Price tag attack policy

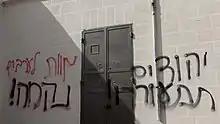
Graffiti on a Palestinian house outside Ma'ale Levona. "Jews Wake Up!", "Death to the Arabs", "Revenge!" (31 January 2014)

According to the military correspondent of the Israeli newspaper "Haaretz" Amos Harel, the roots of the policy go back to Ariel Sharon's policy of disengagement from Gaza in August 2005 and the demolition in 2006 of the illegal settlement at Amona. The expression is occasionally used for acts that took place before this date, to denote a retributive act. Gideon Levy, for example, describes the settlement of Mitzpe Yair, established in 1998 after the murder of settler Yair Har-Sinai, as "an early 'price tag' operation – an act of retribution for some incident." The term has also been used to describe Israeli retaliative policy against Palestinians, and on behalf of the settler enterprise, by describing PM Benjamin Netanyahu's decision to permit Jews to move into a contested property, Machpela House, in response to the shooting of an Israeli border policeman near the Tomb of the Patriarchs in Hebron.